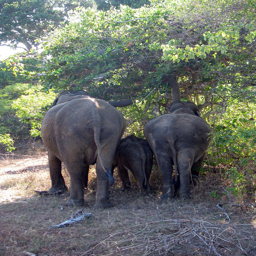
three elephants walking on a road with trees in the back ground
Two elephants stand on either side of a small elephant with their rears in view.
Elephants in the wild on a walk by trees.
Two adults and one baby elephant walking in the woods
Three elephants stand in line facing away from the camera.